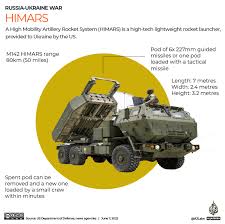
Label: Self Propelled Artillery